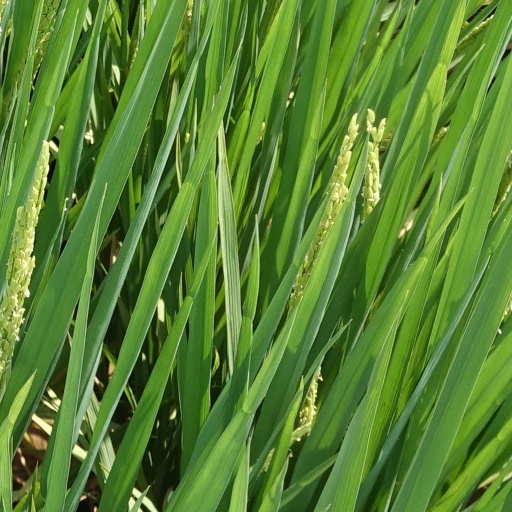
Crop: rice